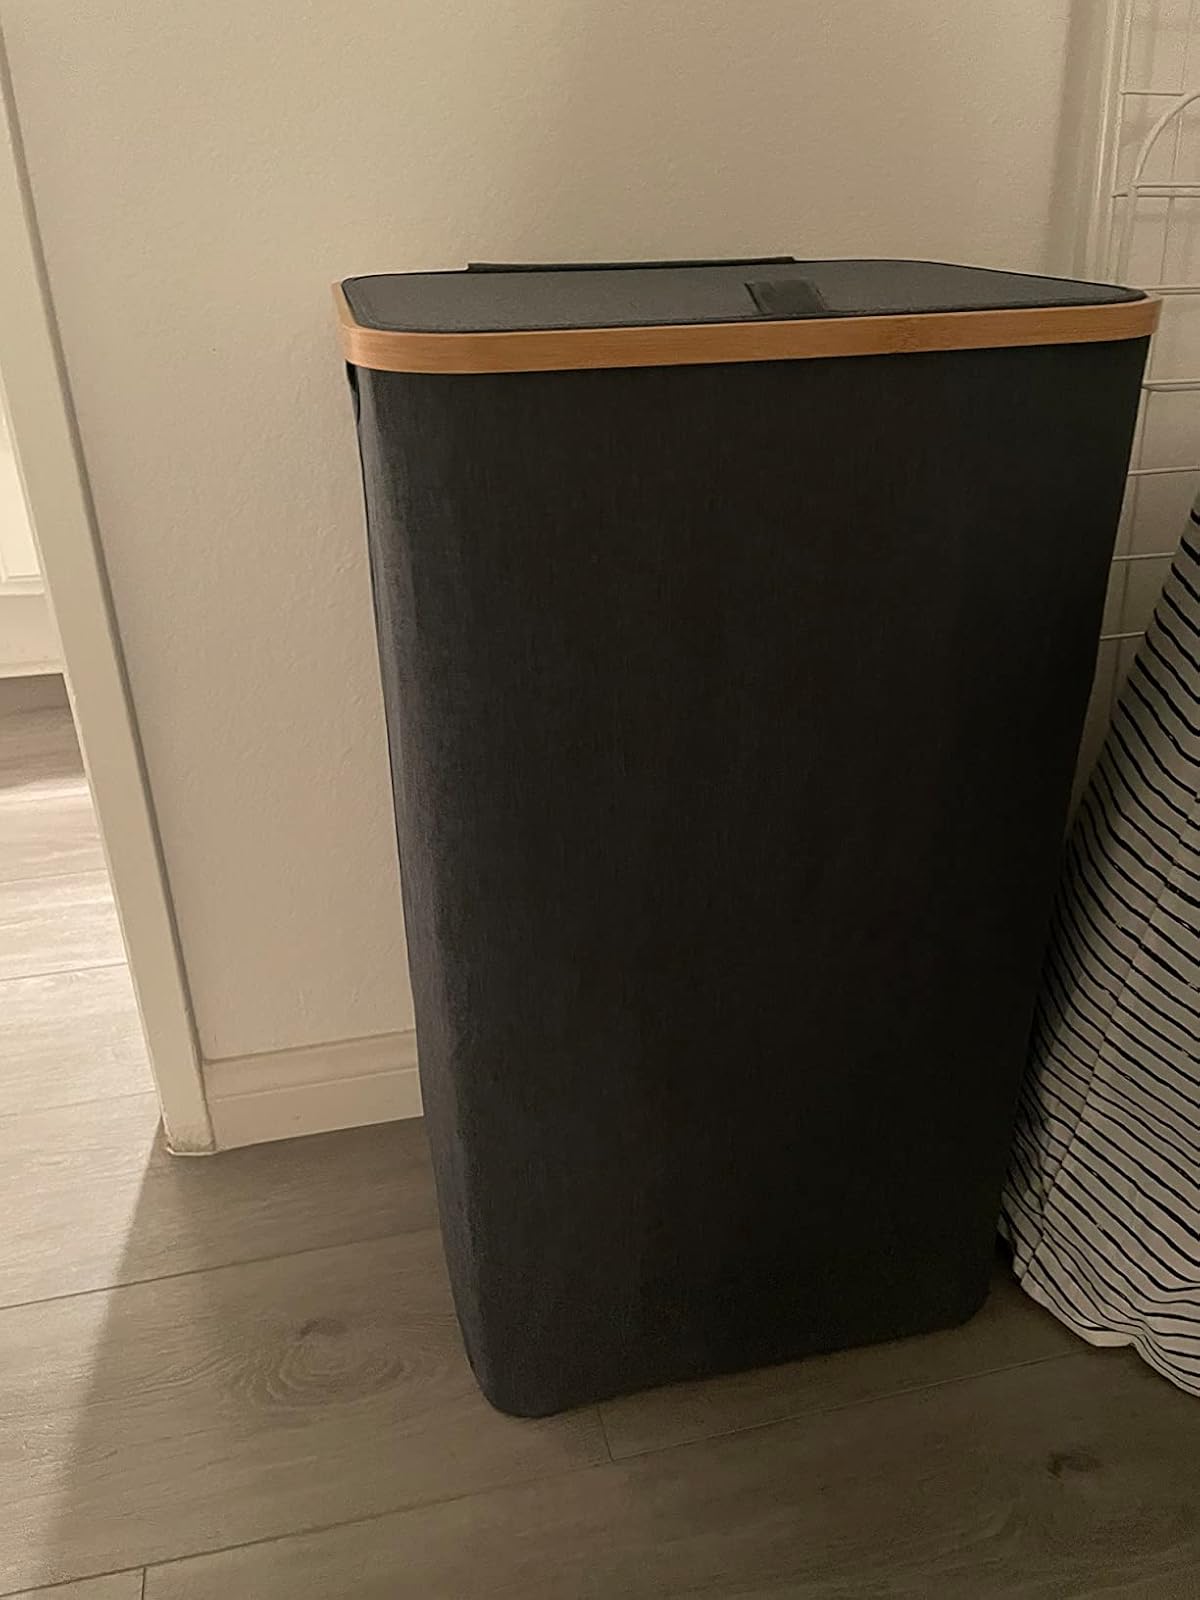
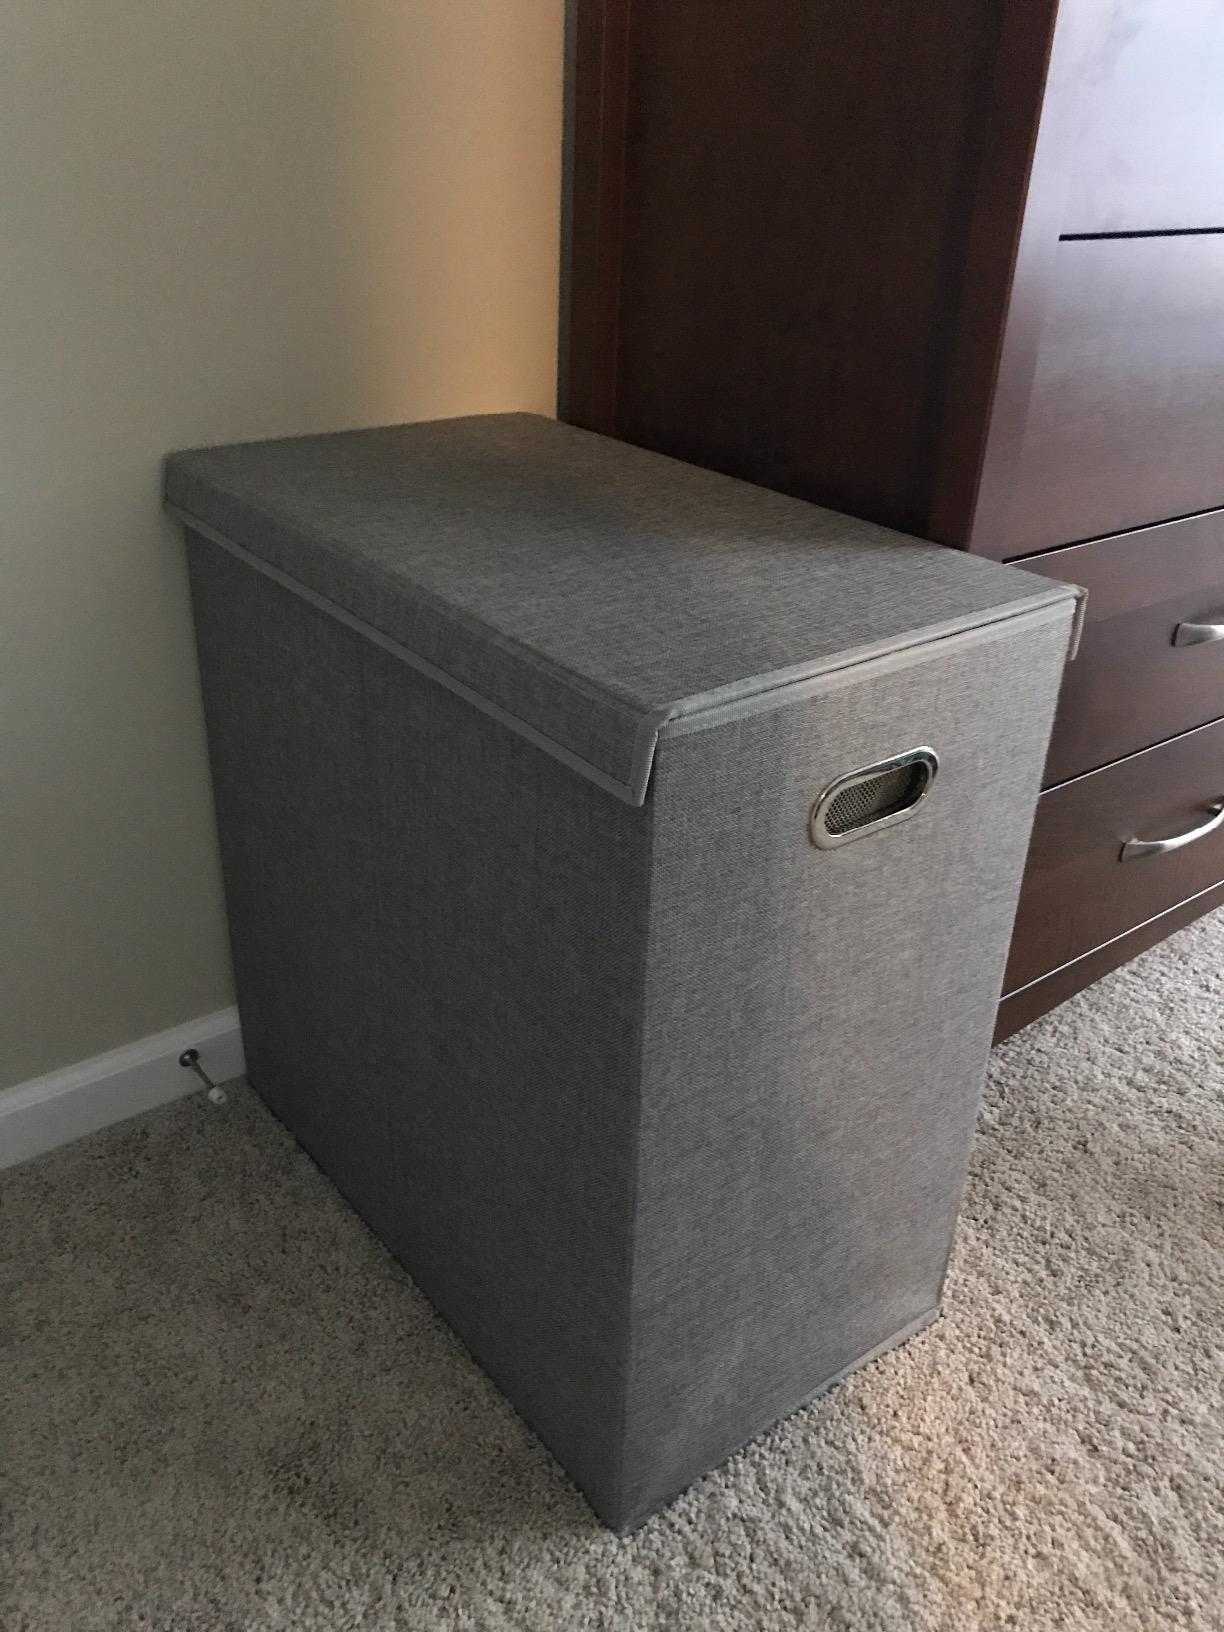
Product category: items_hamper
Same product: no